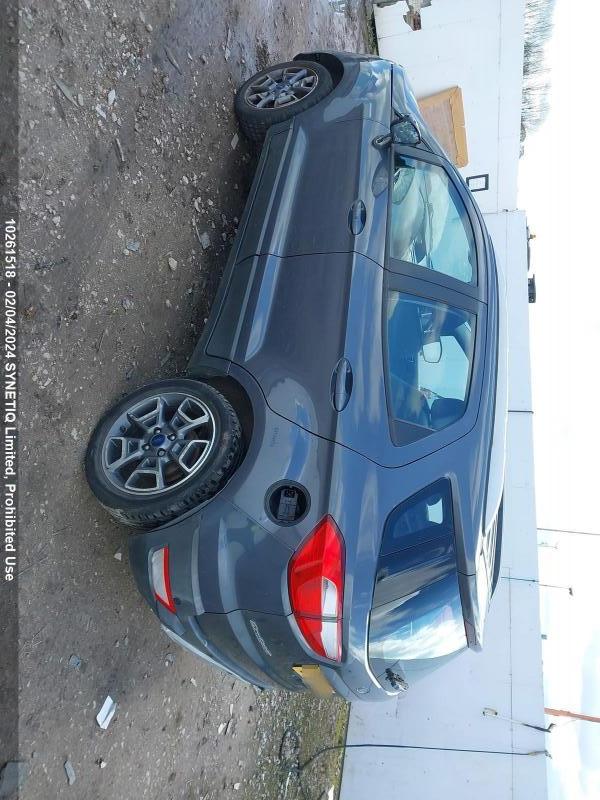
Aucun dommage détecté.
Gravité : aucun